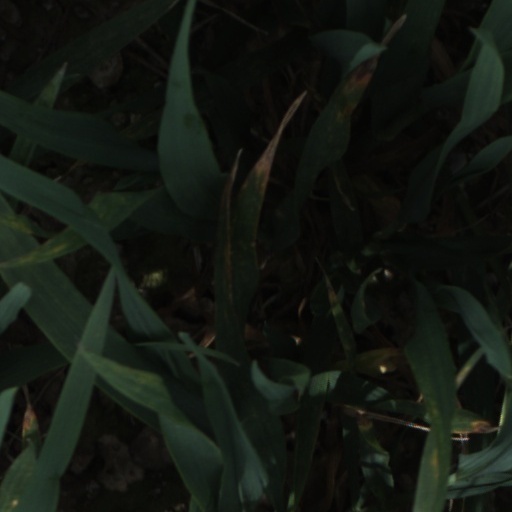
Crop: wheat